Education in the Australian Capital Territory

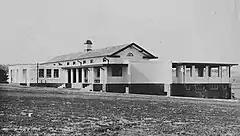
Telopea Park School in

The first school in what is now the ACT operated at Ginninderra from 1844 to 1848. A second school was opened in the 1840s at St John the Baptist Church located on the Duntroon Estate within the modern day suburb of Reid. It was the only school in the Canberra region, after the closure of the Ginninderra school until the opening of a state run school at Acton in 1880. Mulligan's Flat School opened in 1896 and operated until 1931 when it was demolished. The remains can still be seen near Gungahlin.